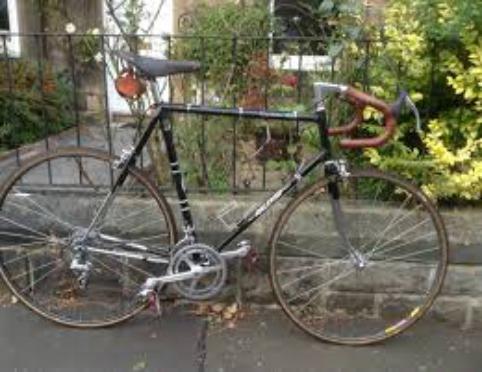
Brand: Brooks Saddle
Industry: Transportation